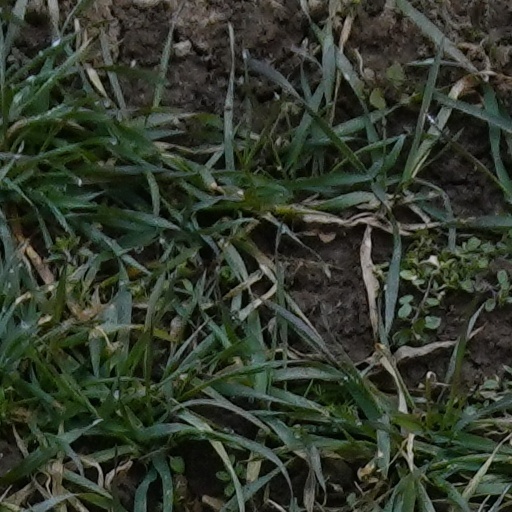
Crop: wheat